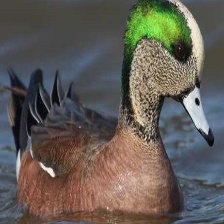
Species: AMERICAN WIGEON
Scientific name: MARECA AMERICANA
ImageNet parent category: drake